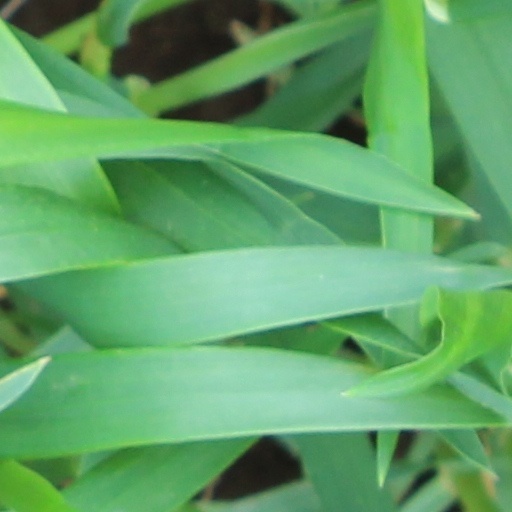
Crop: wheat